A Game of Concentration

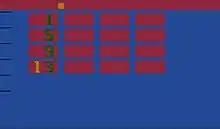
Gameplay screenshot

The game is played using a matrix of numbered panels, either 4 x 4 (for 16 panels) or 5 x 6 (for 30 panels). Using the keypad, players enter the number of the panels they wish to reveal. If the images behind the two panels match, the panels are removed and the player scores 1 or 2 points, depending on what difficulty the switch is set to, along with an extra turn.